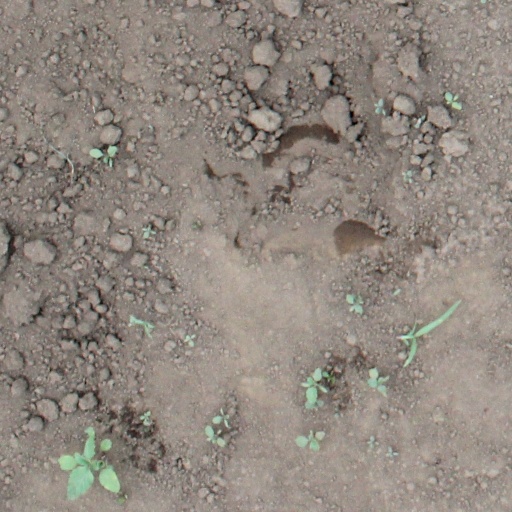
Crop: soybean